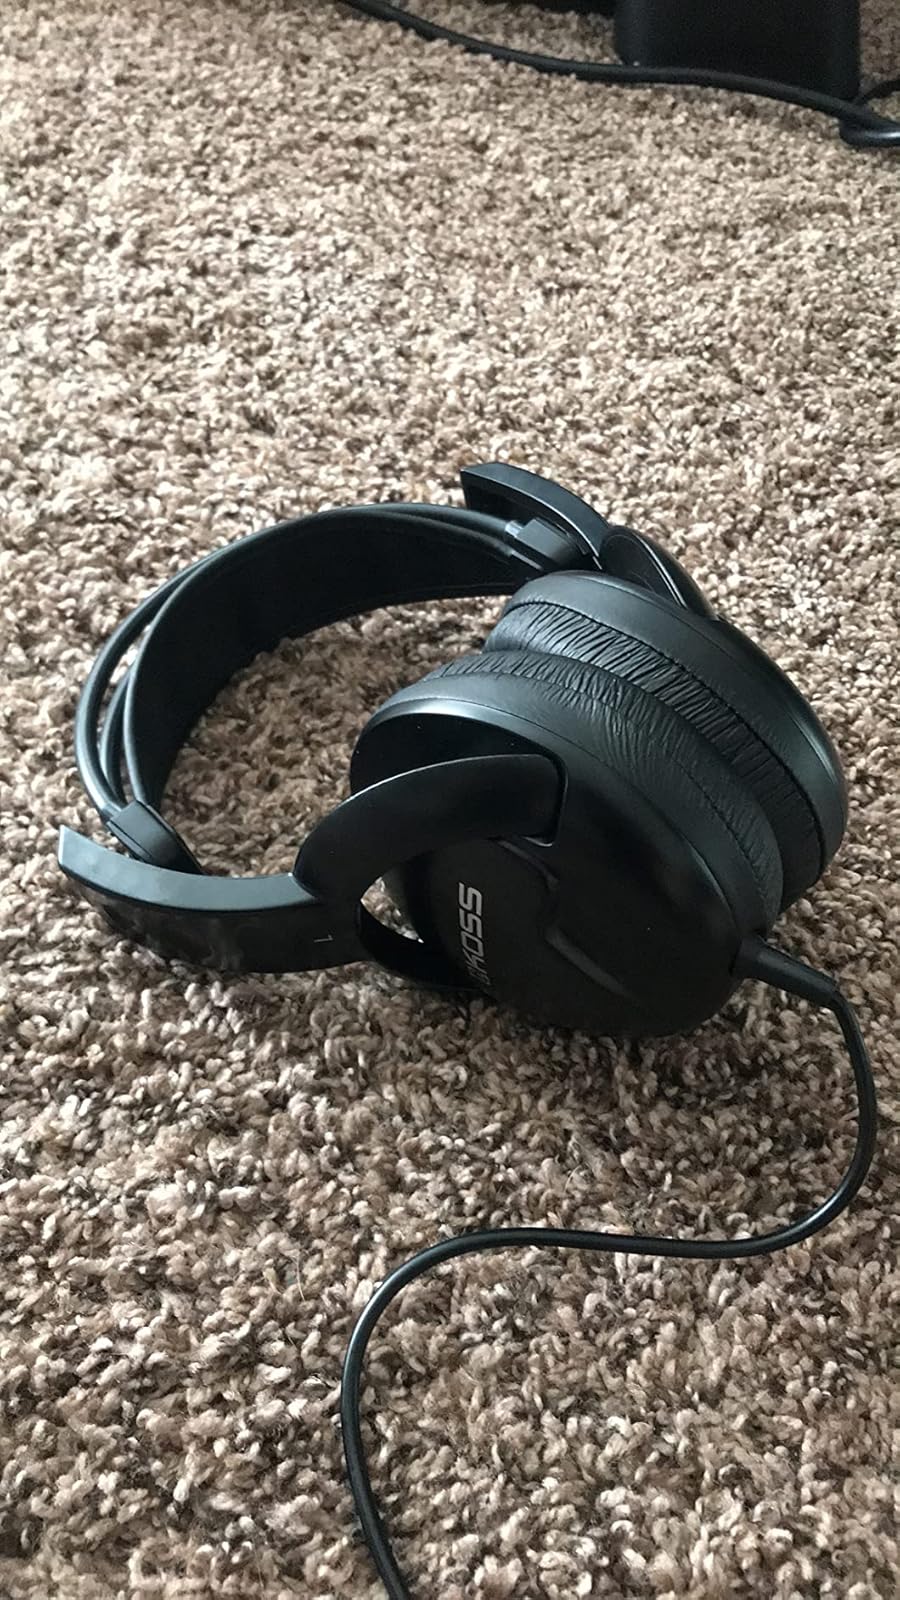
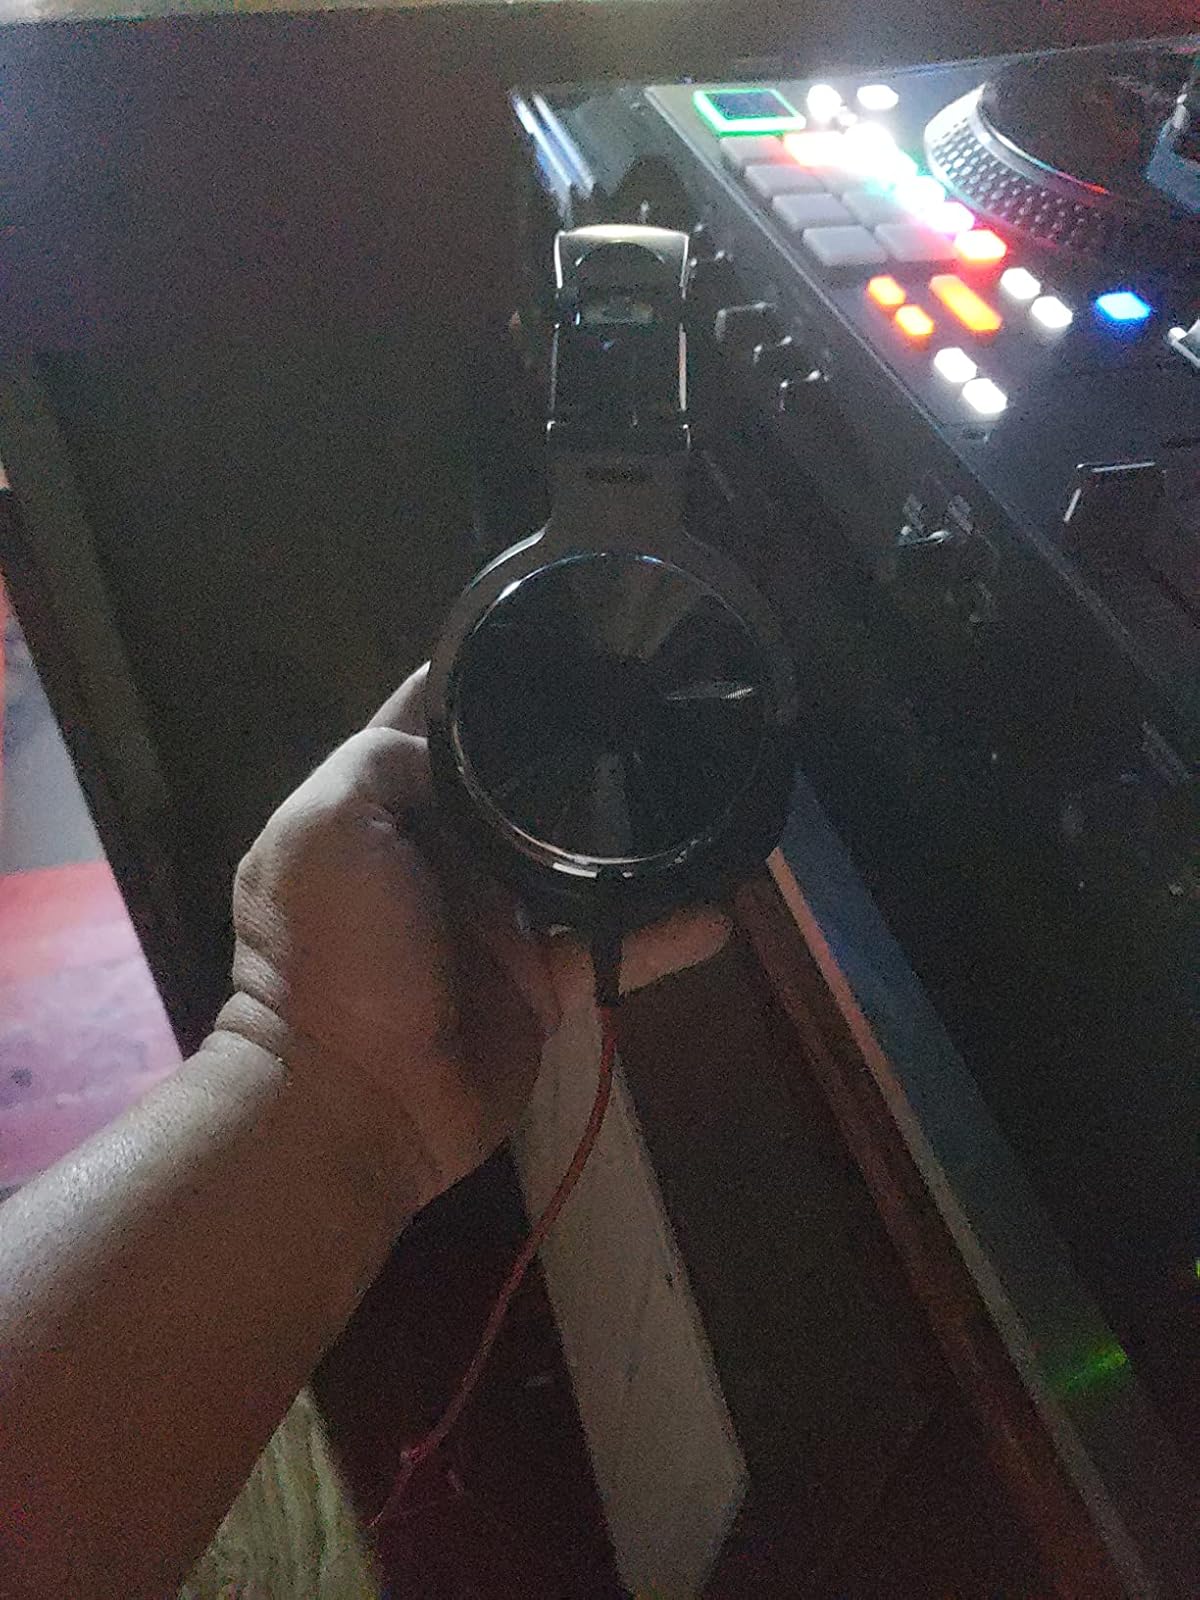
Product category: headphones
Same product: no